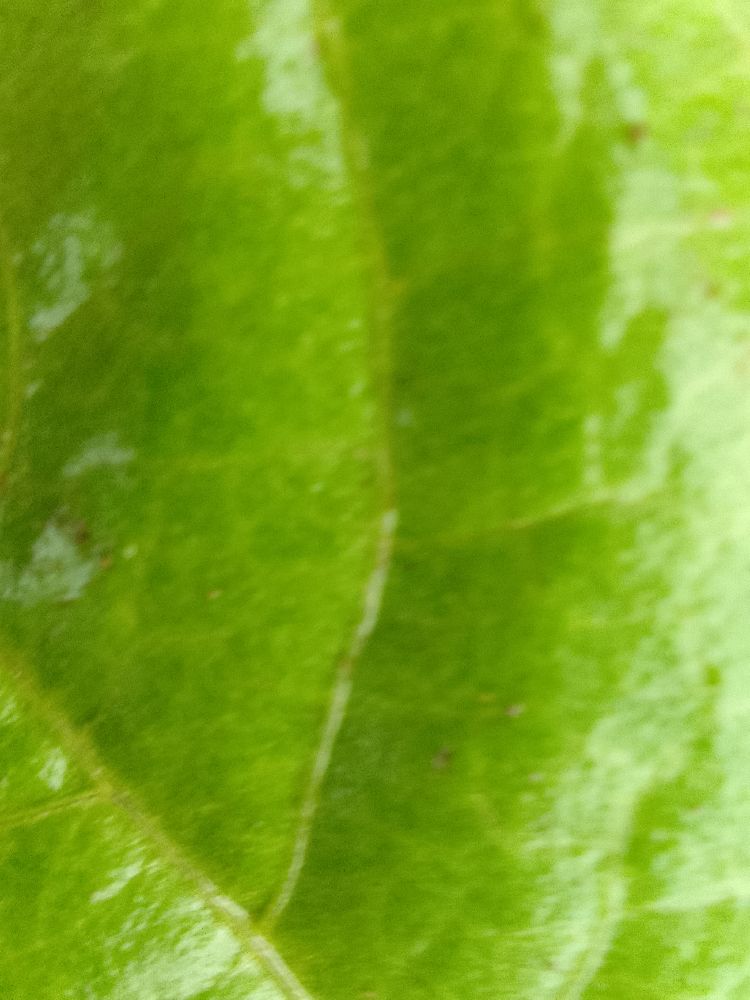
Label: healthy